Greenhouse gas emissions by the United States

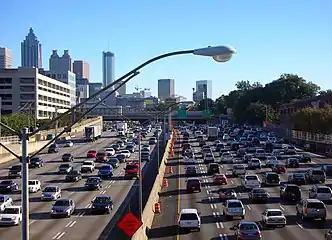

The United States produced 5.2 billion metric tons of carbon dioxide equivalent greenhouse gas (GHG) emissions in 2020, the second largest in the world after greenhouse gas emissions by China and among the countries with the highest greenhouse gas emissions per person. In 2019 China is estimated to have emitted 27% of world GHG, followed by the United States with 11%, then India with 6.6%. In total the United States has emitted a quarter of world GHG, more than any other country. Annual emissions are over 15 tons per person and, amongst the top eight emitters, is the highest country by greenhouse gas emissions per person.